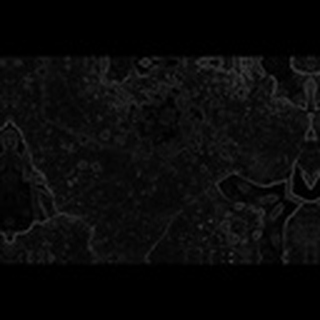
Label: cotton_powdery_mildew